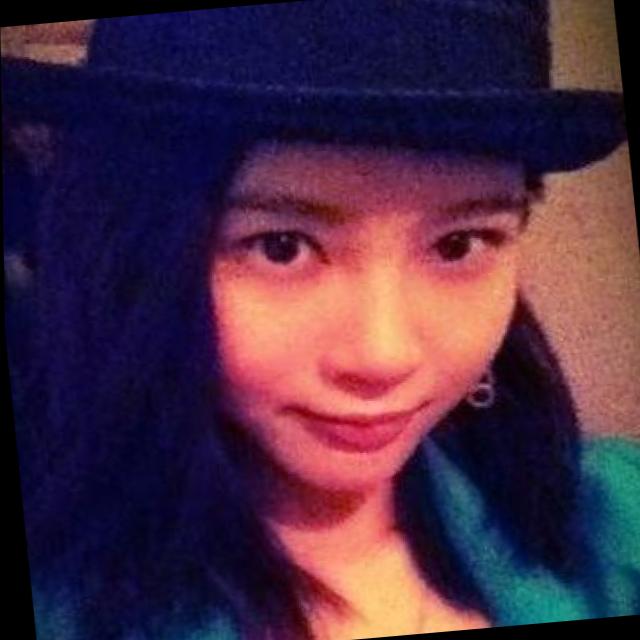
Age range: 21-44